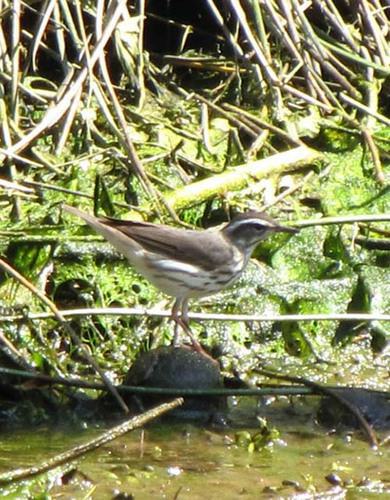
A photo of a louisiana waterthrush